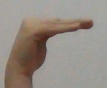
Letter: haa